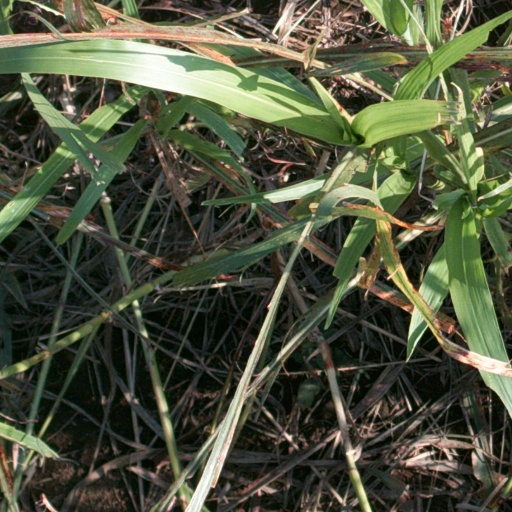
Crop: sorghum